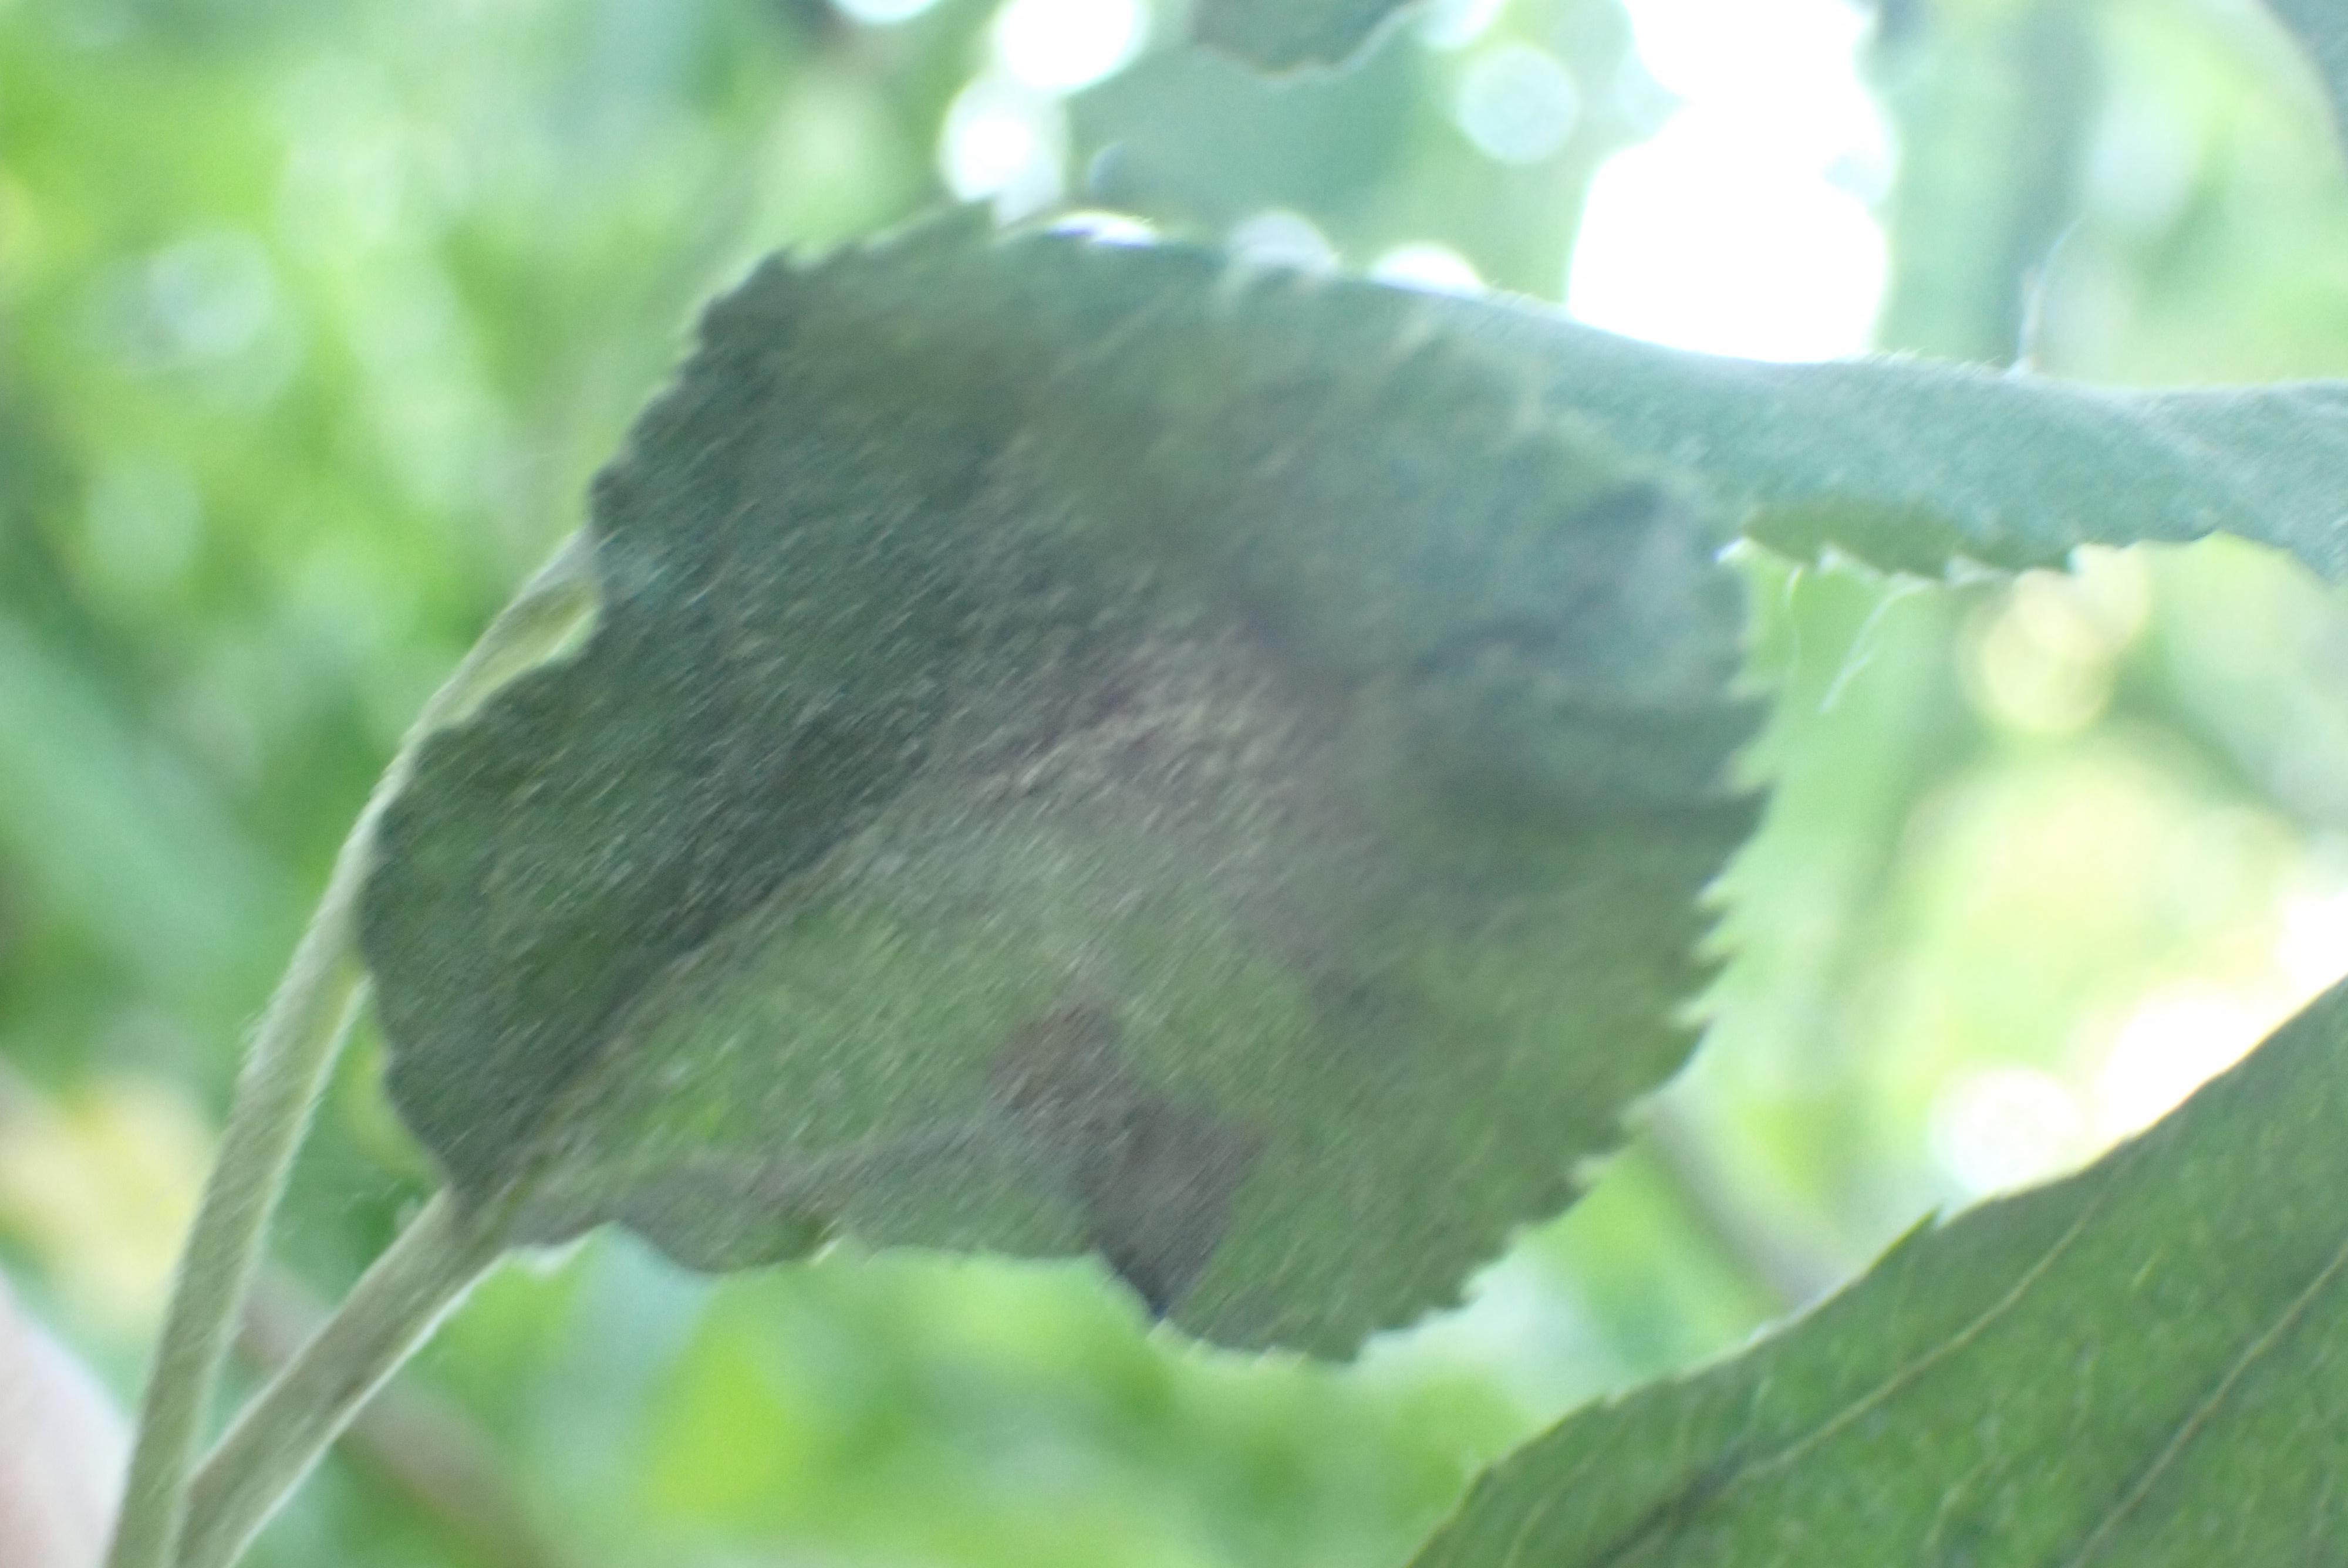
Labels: powdery_mildew